Loup languages

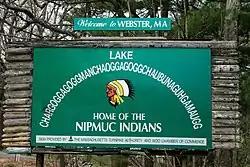
Chaubunagungamaug lake sign, a place name originating from the Nipmuck people

The vowel sounds likely have the same phonetic quality as other southern New England Algonquian languages. The short vowels may represent the sounds as , , , and , while the long vowels , , and correspond to , , and .